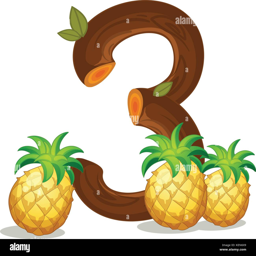
illustration of the pineapples on a white background